Toseland, Cambridgeshire

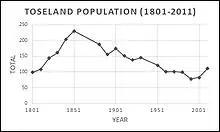
Total population of Toseland obtained from the Historic Census Figures of Cambridgeshire and the Vision of Britain website.

All population census figures from report "Historic Census figures Cambridgeshire to 2011" by "Cambridgeshire Insight".